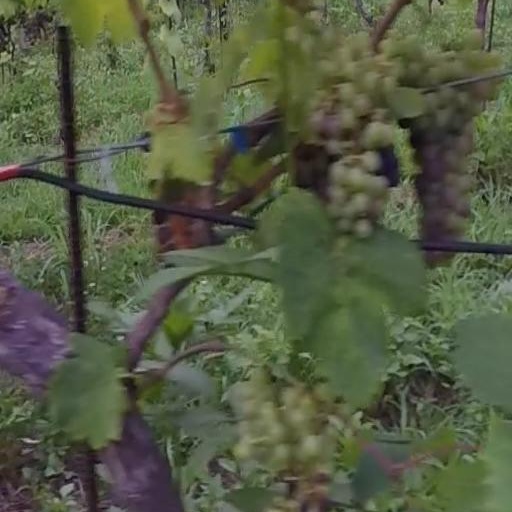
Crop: grape